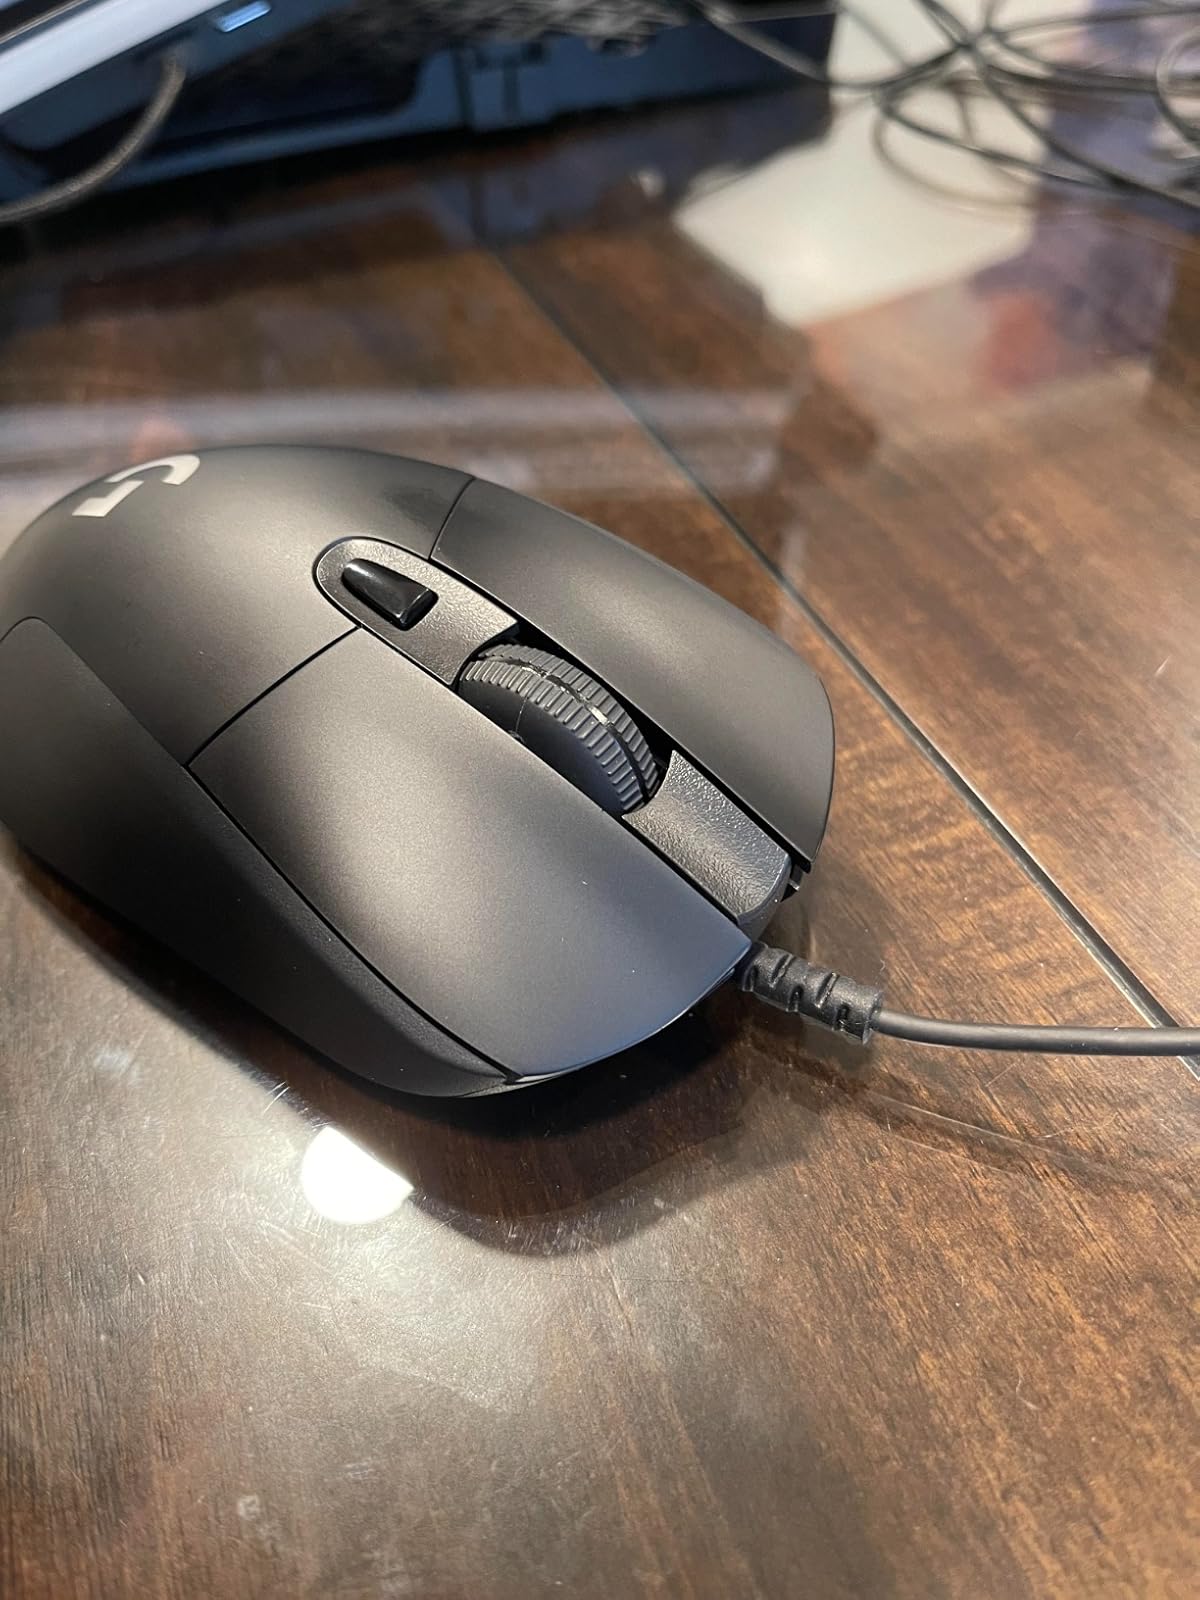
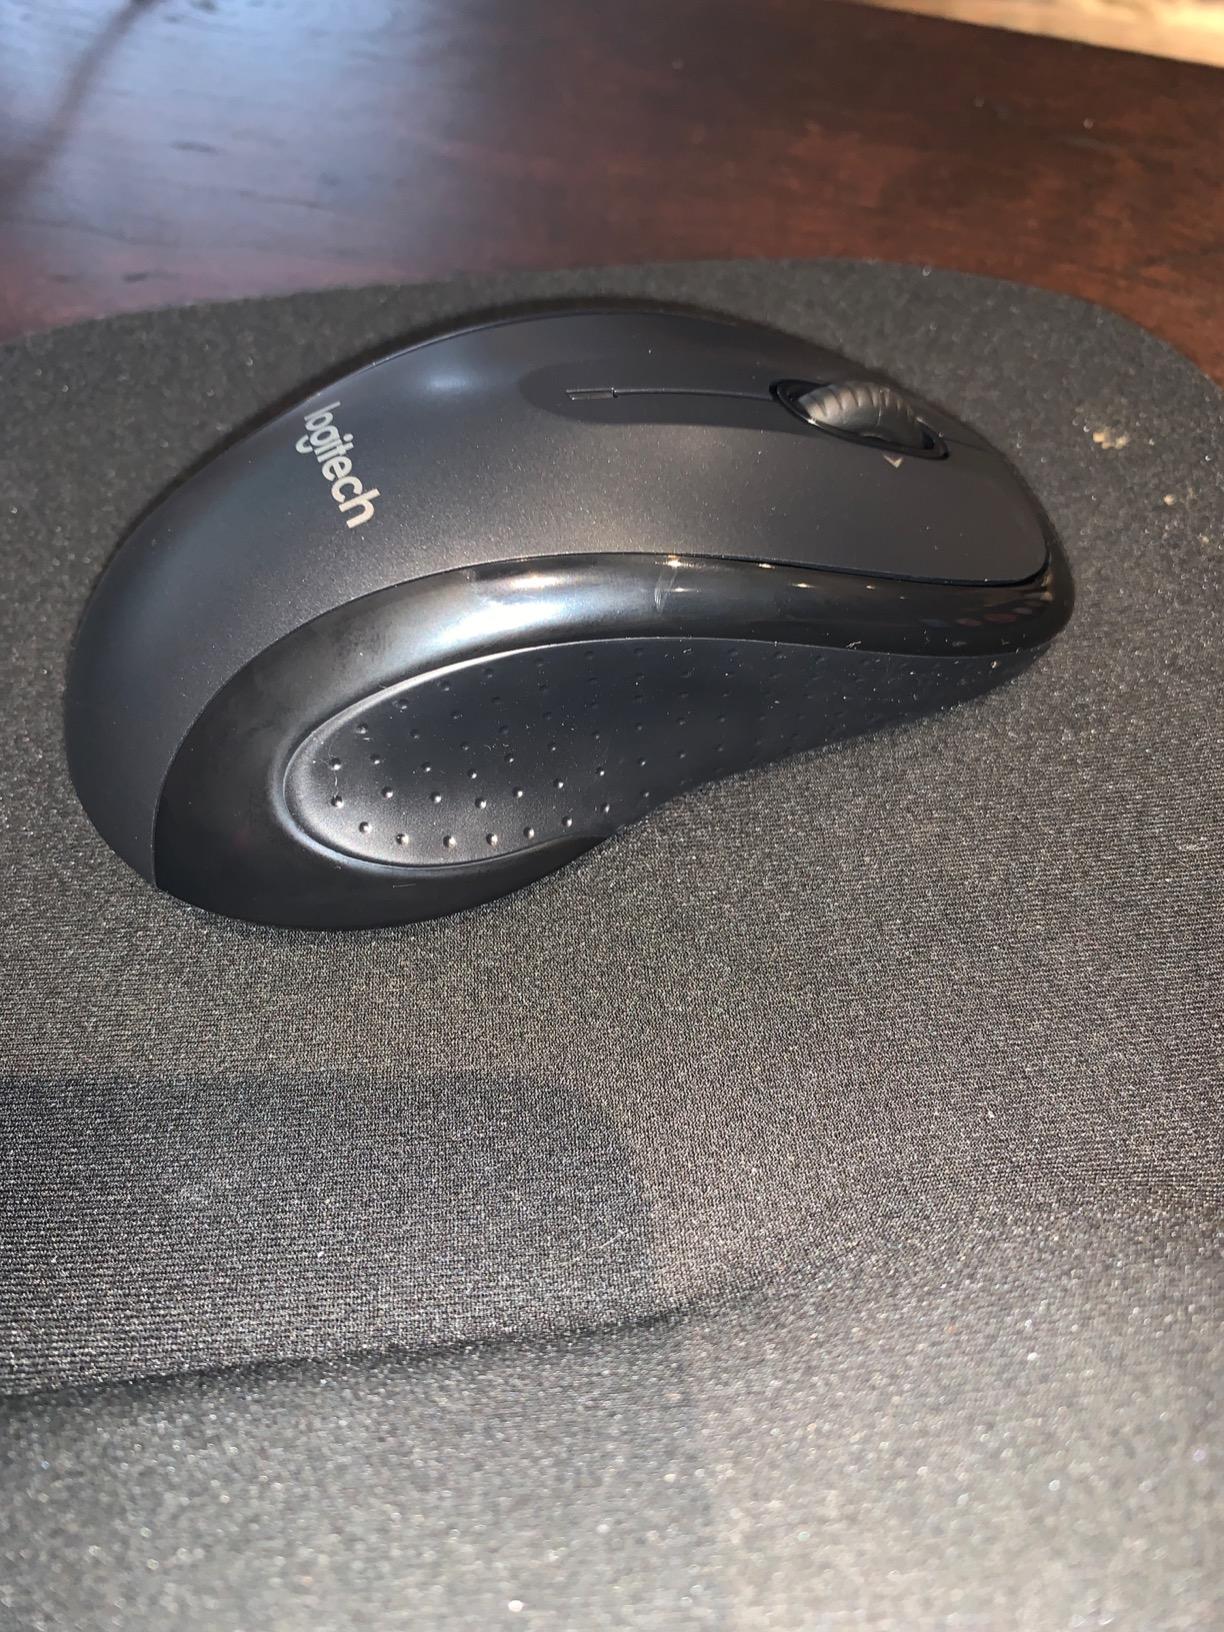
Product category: mouse
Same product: no